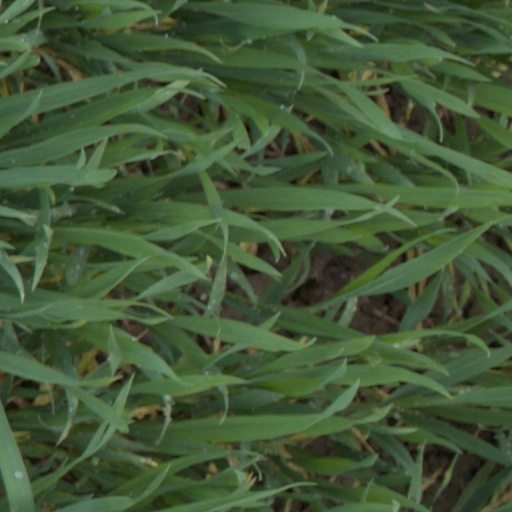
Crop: wheat